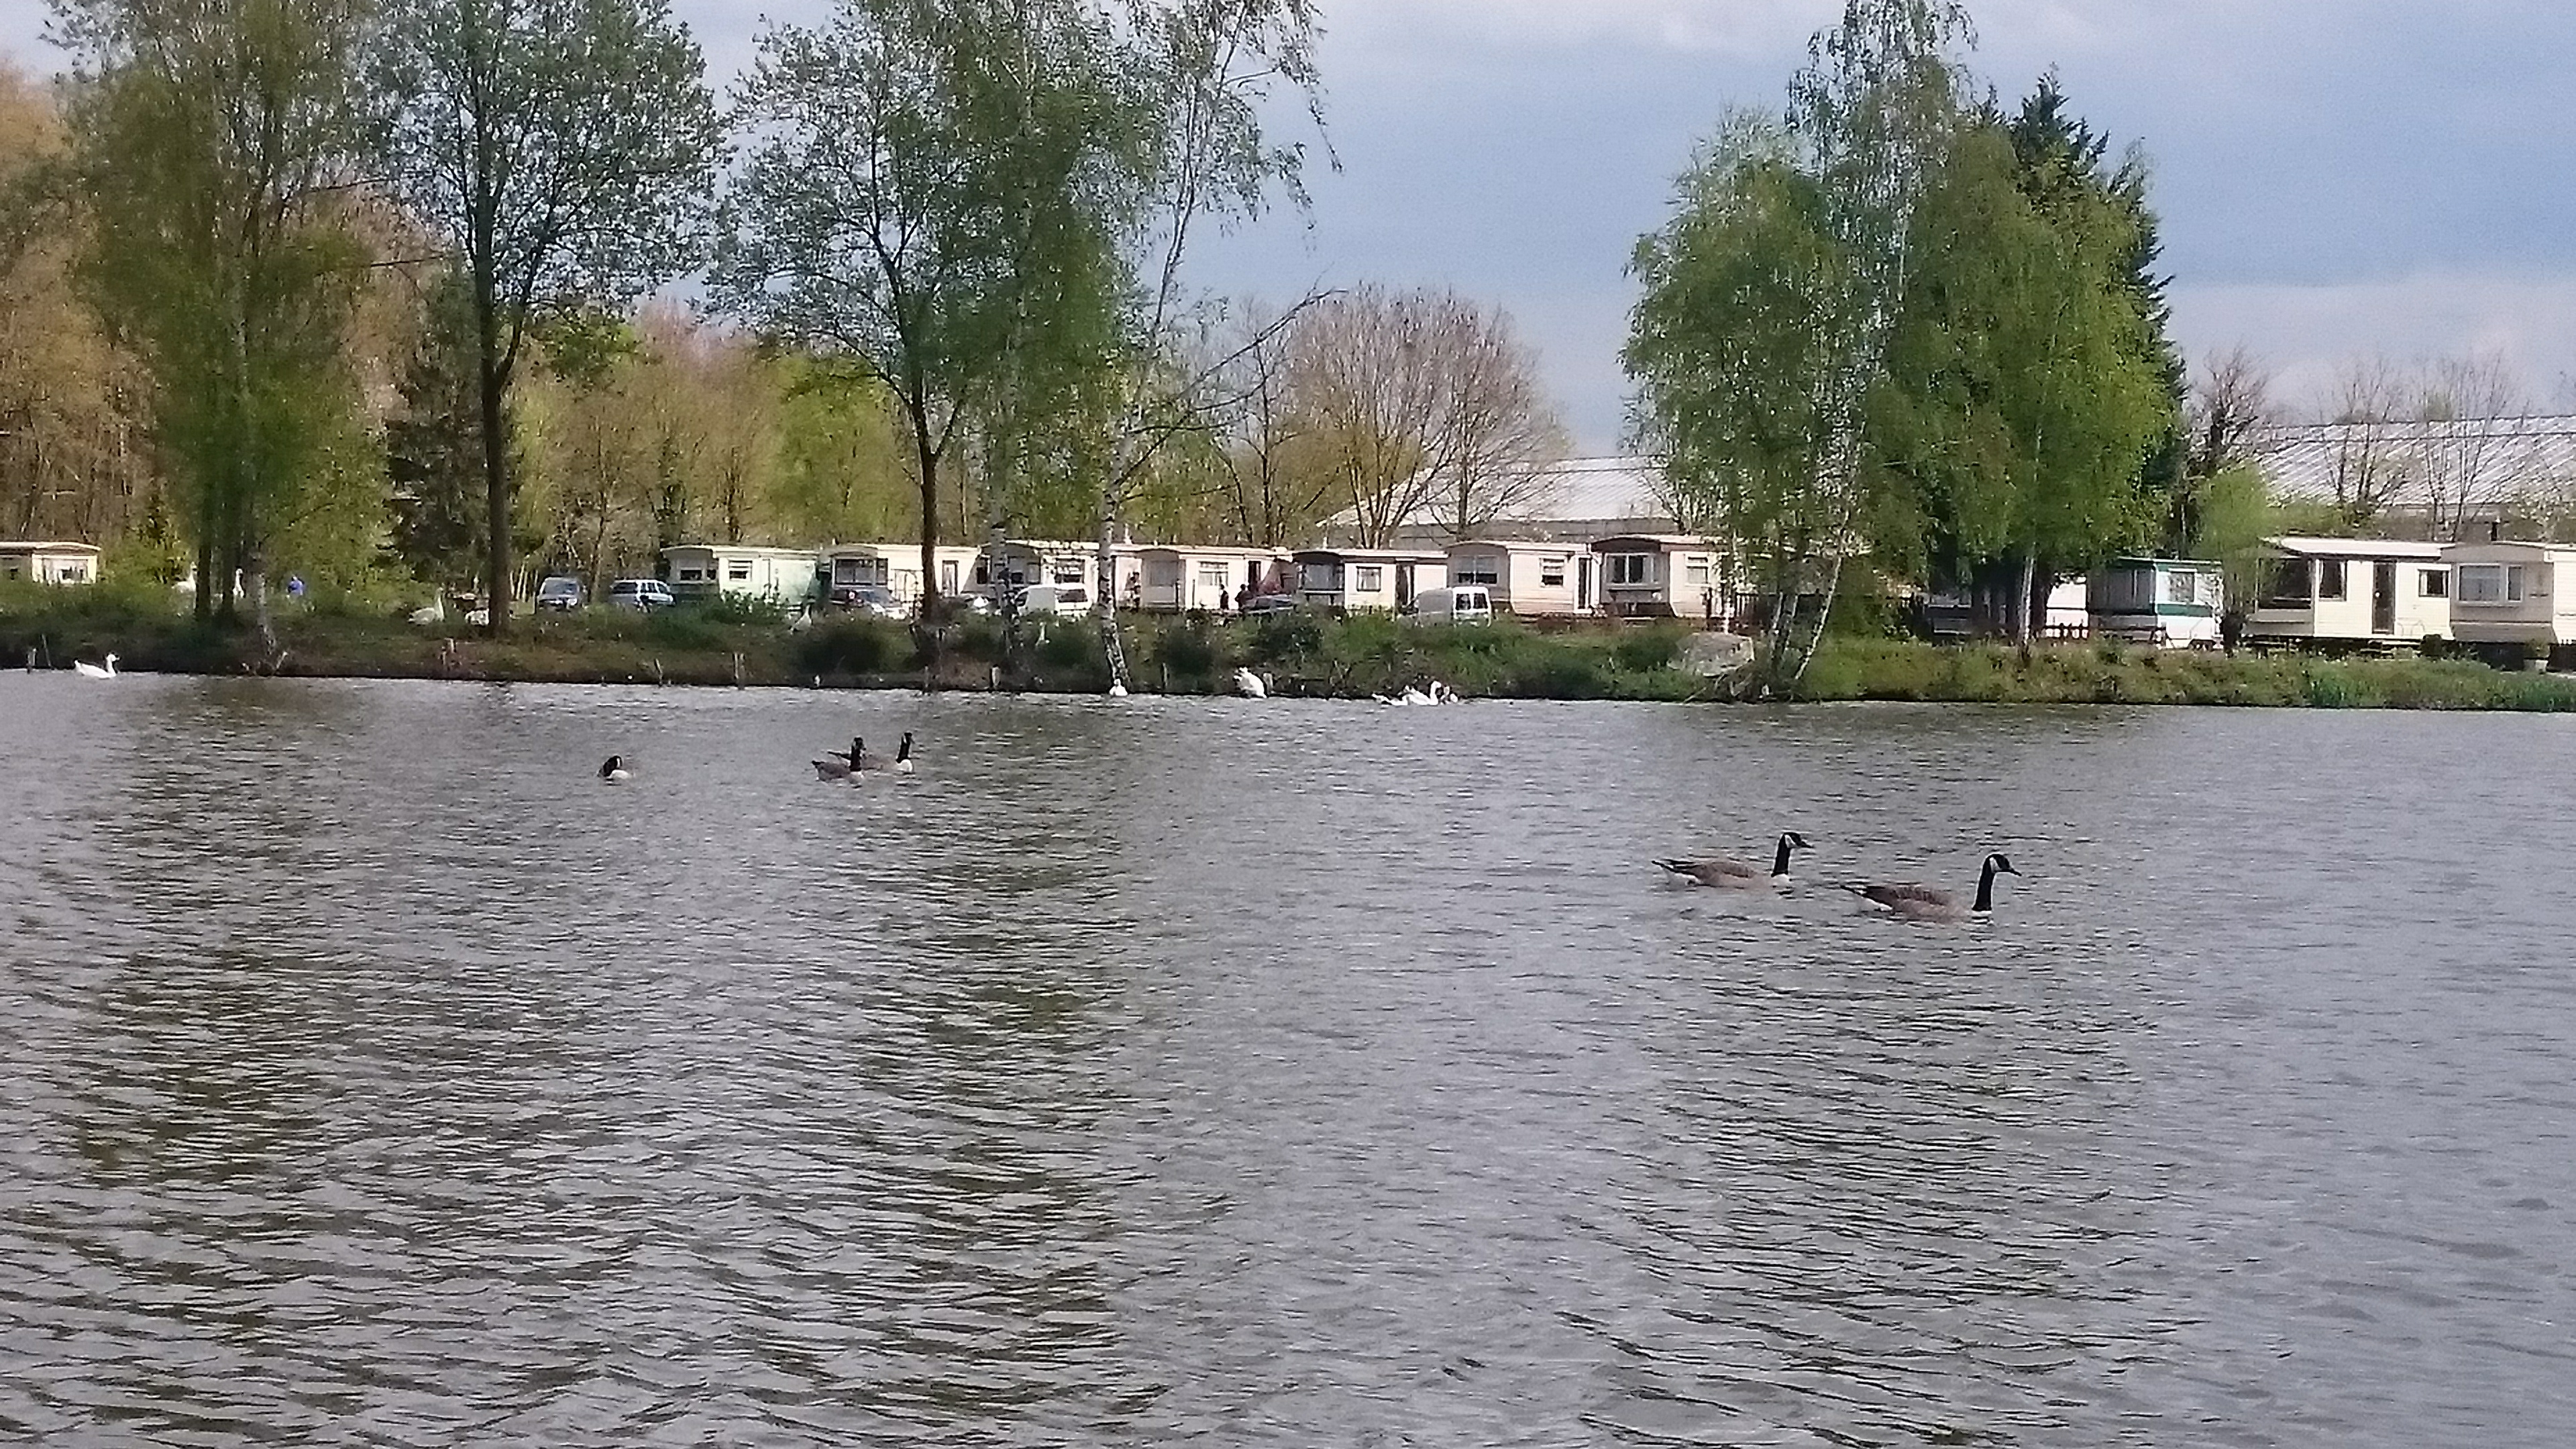
boat, lake, river, canal, pond, vehicle, reservoir, waterway, duck, boating, water bird, bayou